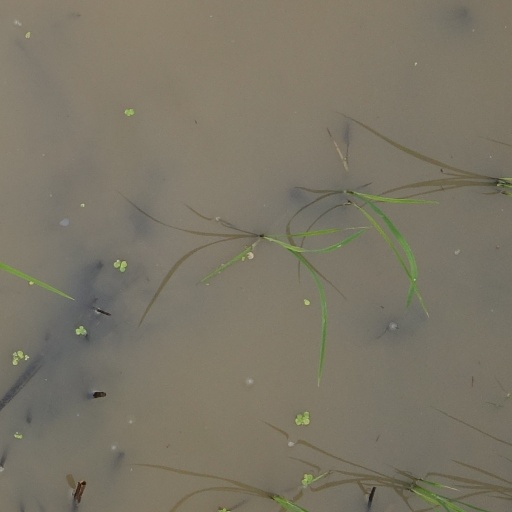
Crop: rice